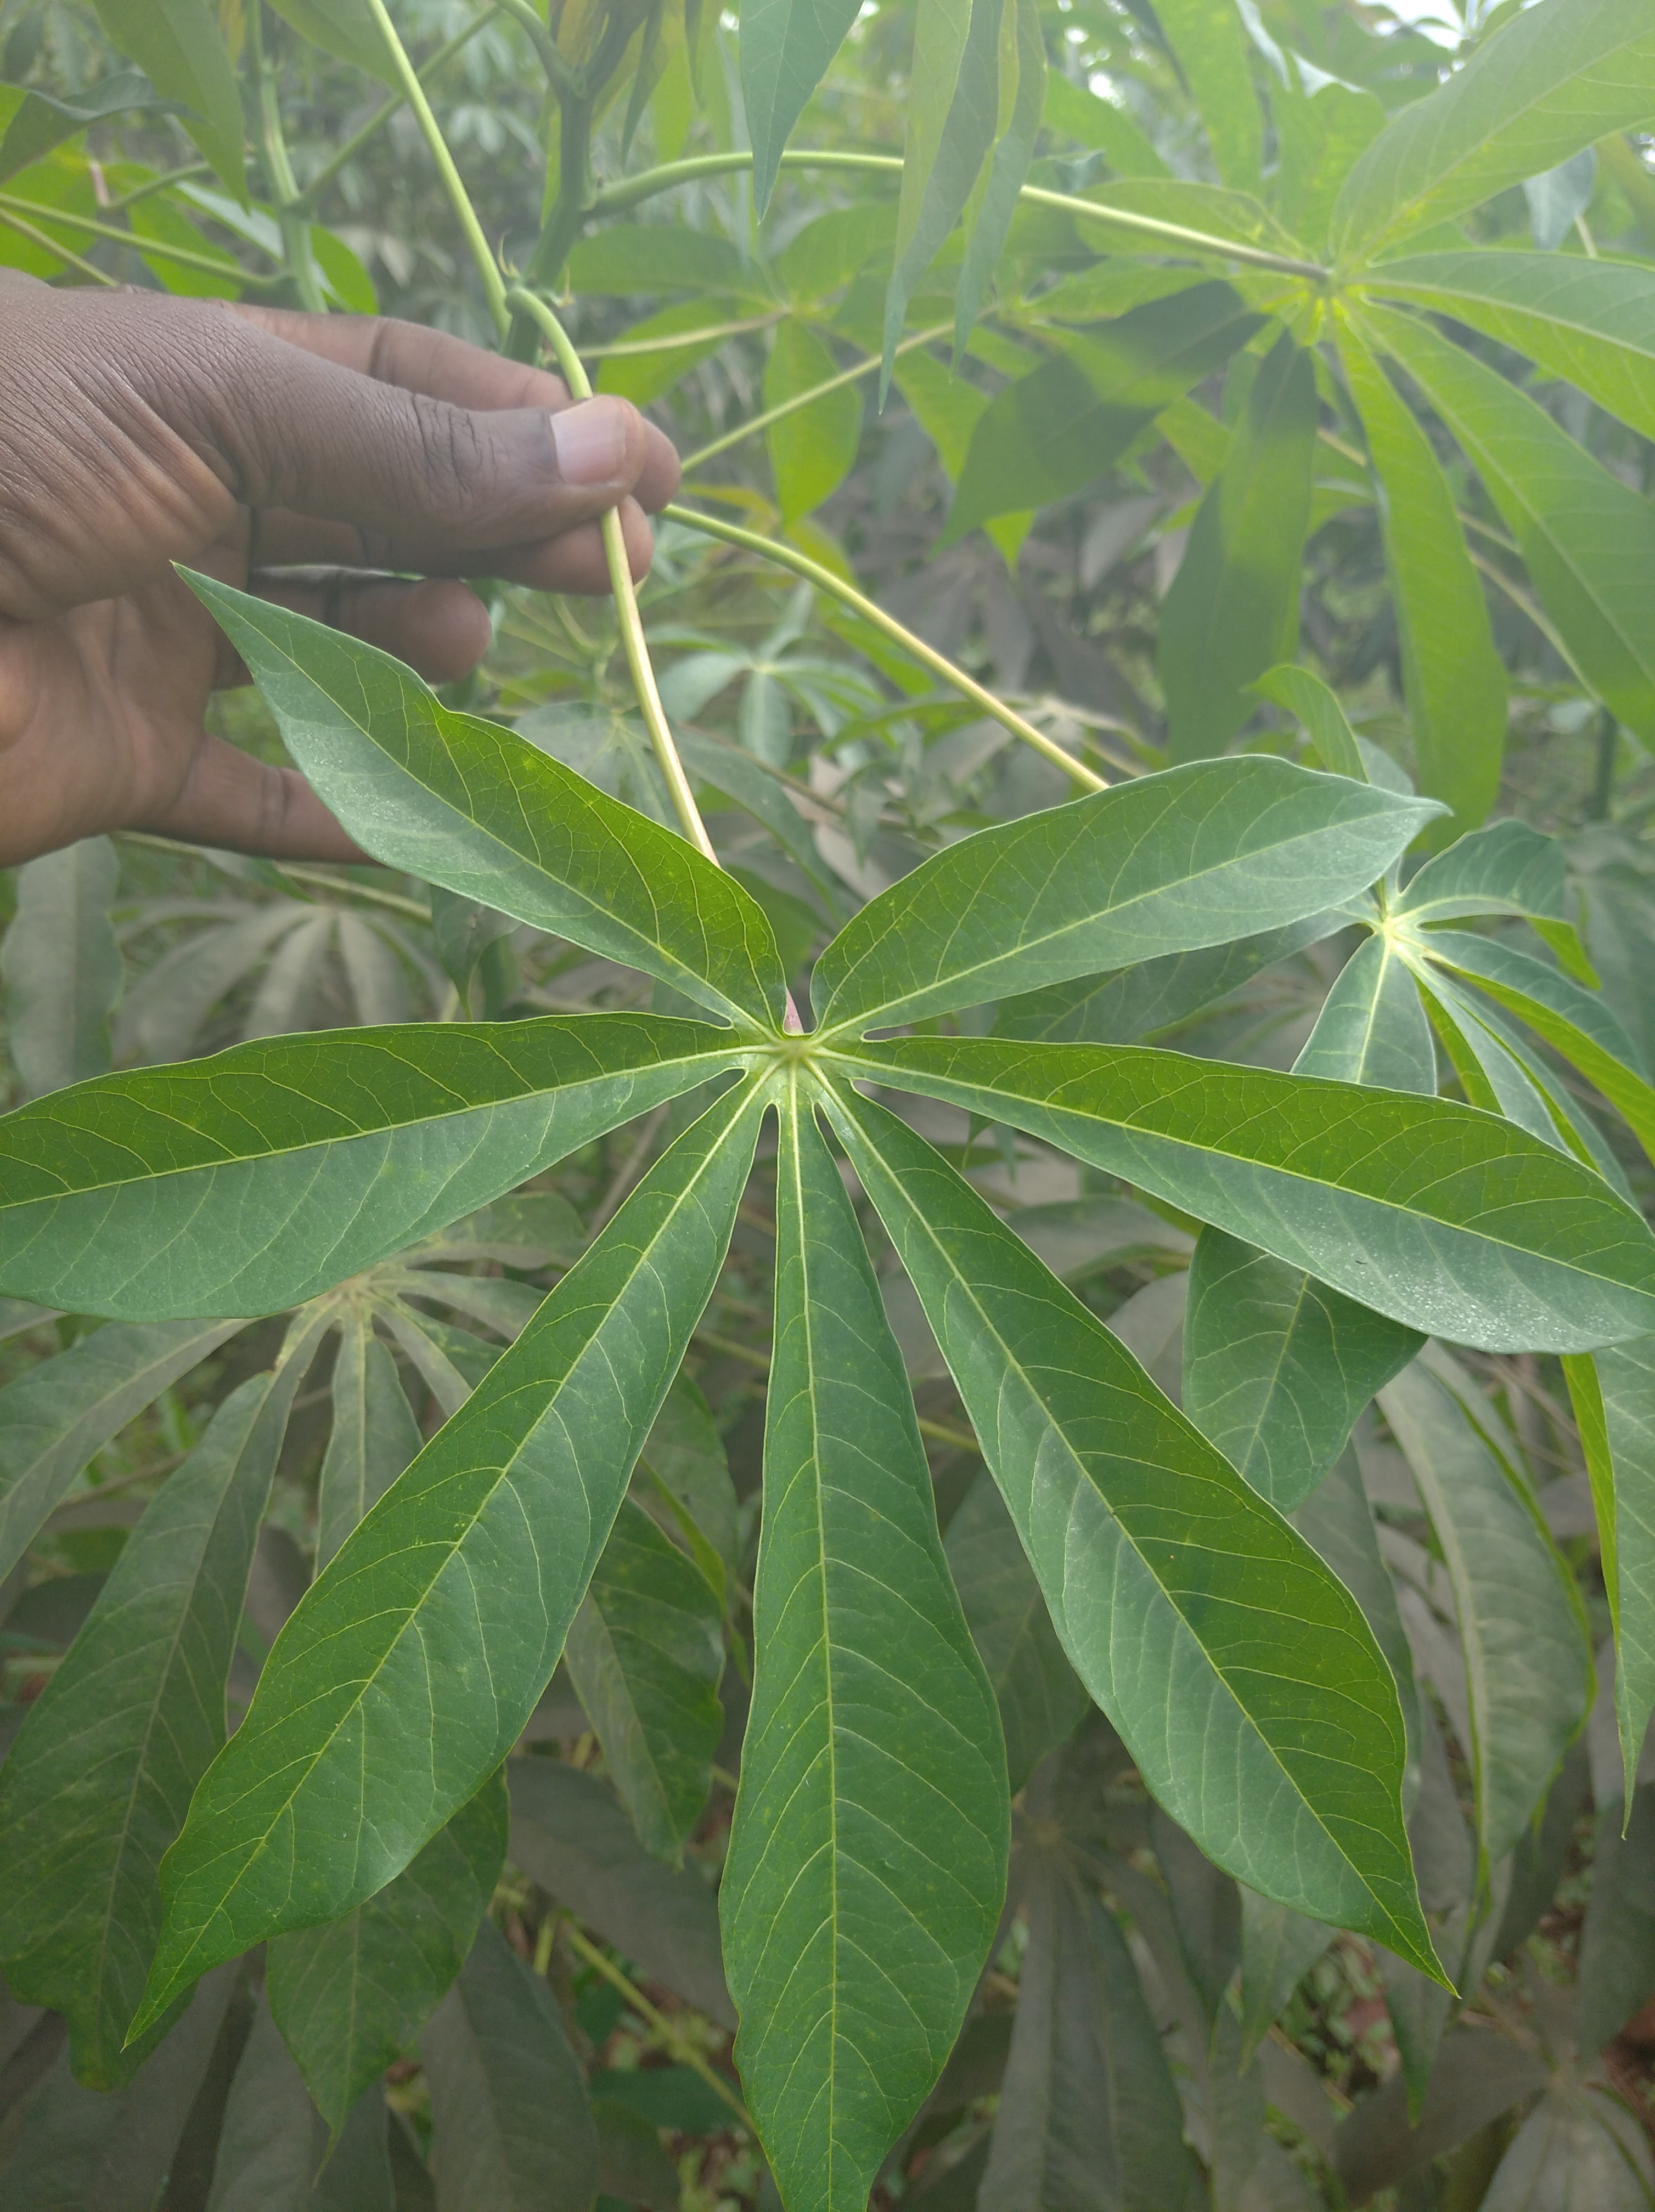
Label: healthy